De Silva Fernández de Híjar Portugal family

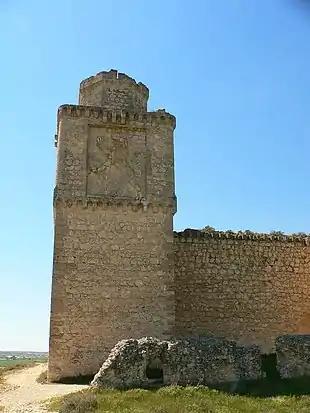
Tower of the Castle of Barcience with the rampant Lion of the House De Silva

From his marriage with Doña Ana de Mendoza de la Creda y de Silva Cifuentes [(1540-1592), one of the most beautiful women of Spain], there were born ten children. One of them, Don Rodrigo de Silva y Mendoza (1562-1596) II Duke of Pastrana, marrying Doña Ana de Portugal y Borja (1570-1629), descendant from the King Ferdinand I of Portugal, gave origin to the lineage De Silva Portugal; whereas another son, Don Diego de Silva y Mendoza (1564-1630), I Marquess of Alenquer and III Duke of Francavilla, gave origin to the lineage De Silva Alenquer. Lineage that from the marriage between his son Don Rodrigo de Silva Mendoza y Sarmiento (1600-1664) and Doña Isabel Fernández de Ixar [(1603-1642) V Duchess of Ixar, who by her own decree created her husband Duke of Ixar, became De Silva Fernández de Ixar.